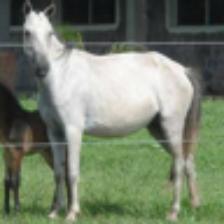
Label: NonHuman